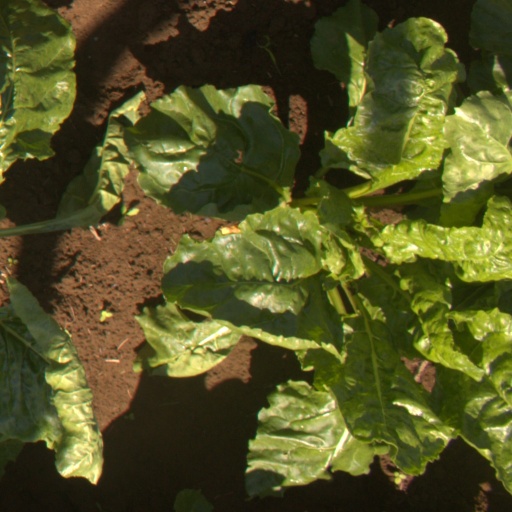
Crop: sugar beet